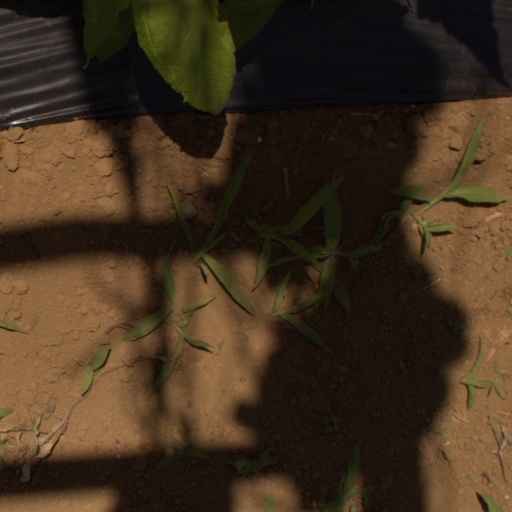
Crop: Jerusalem artichoke